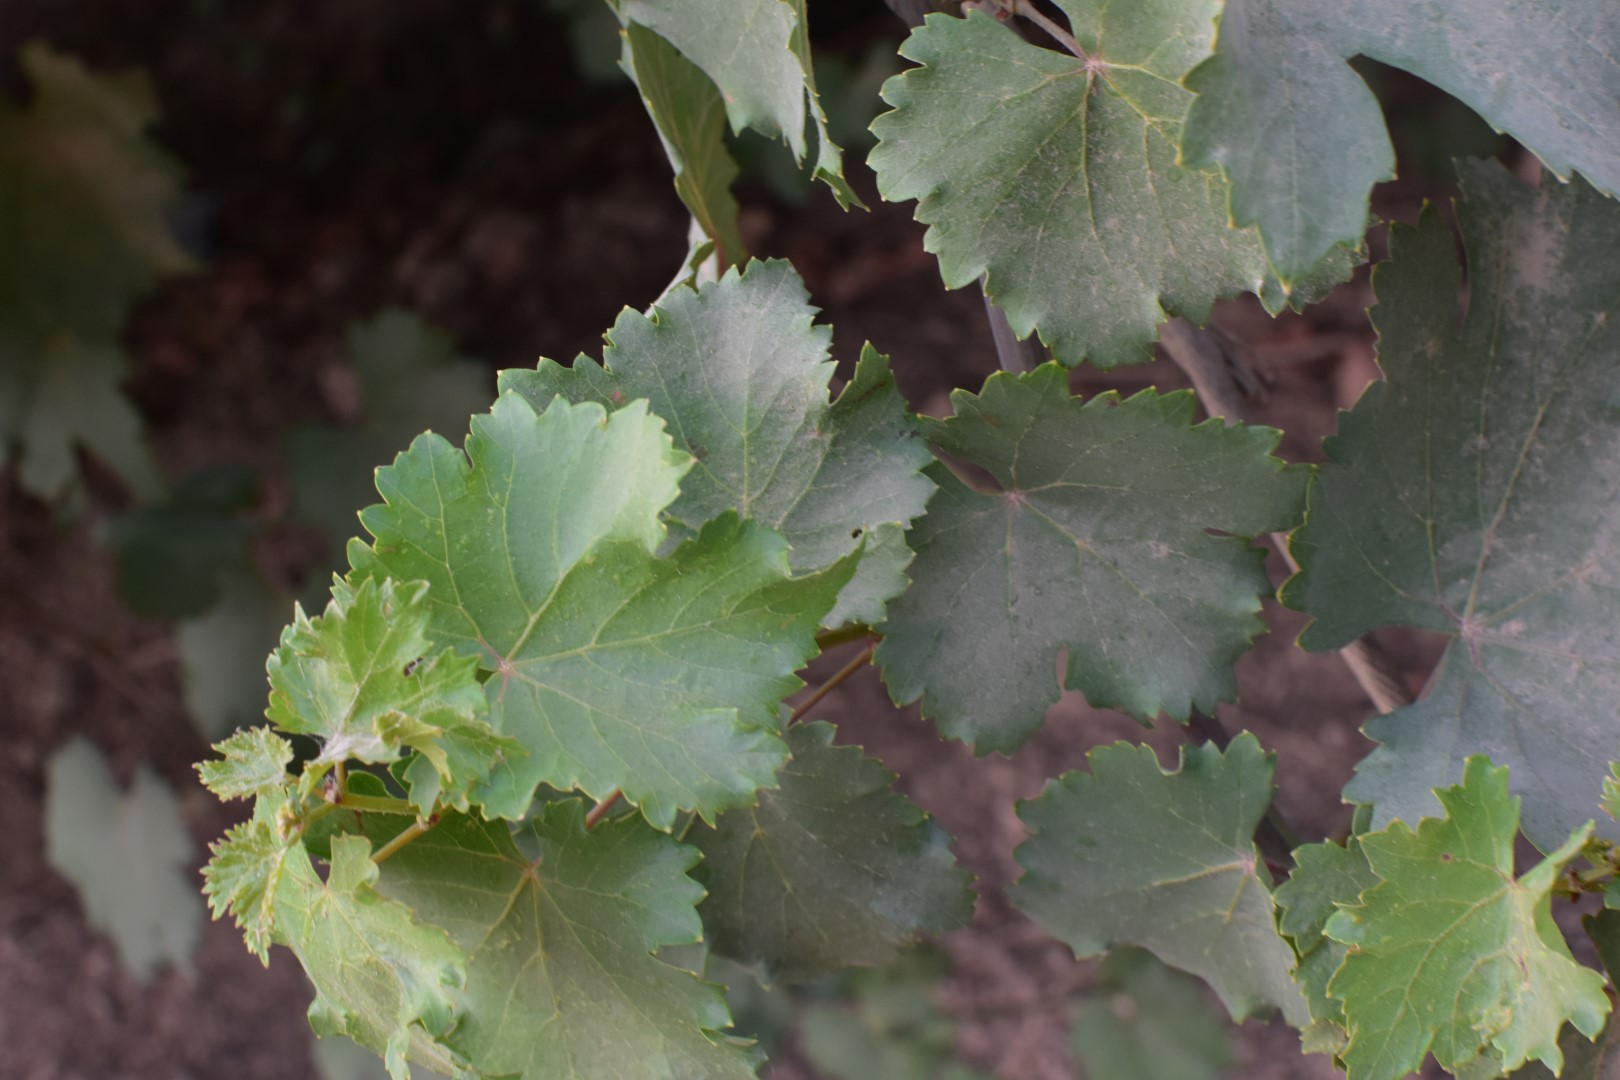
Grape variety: Kamali